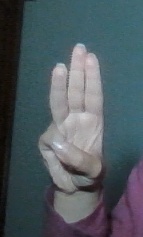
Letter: thaa